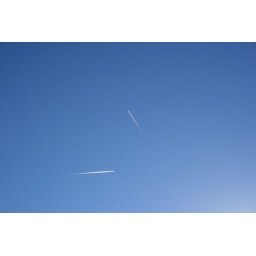
The sky as seen from the top of the Stratosphere tower in Las Vegas.